Smokey Stover

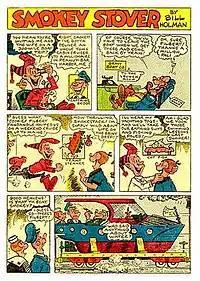
1946 strip as reprinted in issue 64 of the "Smokey Stover" comic book.

The comic strip featured signs with strange nonsense words and phrases, such as "foo", "notary sojac", "scram gravy ain't wavey", and "1506 nix nix", and some became catchphrases. Holman defined "notary sojac" as Gaelic for "Merry Christmas" (Nodlaig Sodhach), and "1506 nix nix" was reportedly a private joke that included the hotel room number of cartoonist Al Posen, Holman's friend. His most frequent nonsense word was "foo", and Holman peppered his work with foo labels and puns. The term spread in popular culture during the 1930s and found use in 1938–39 Warner Brothers cartoons, most notably by director Bob Clampett, including "Porky in Wackyland". Harvey Kurtzman claimed that the comic influenced him to use nonsense words and fill the corner panels of MAD Magazine with "nonsensical details".